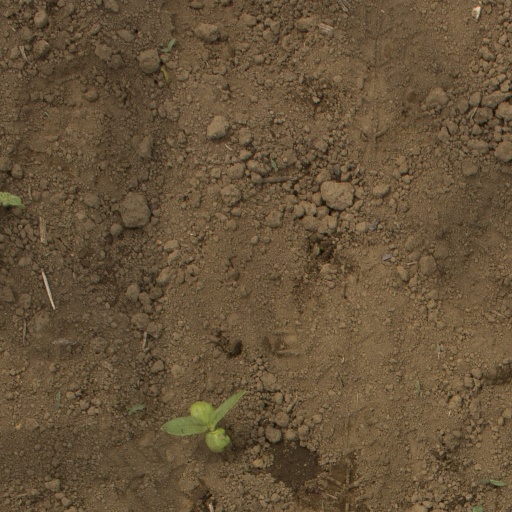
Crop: Jerusalem artichoke